List of White House security breaches

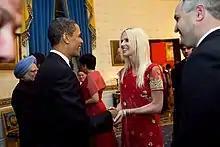
President Barack Obama greeting the Salahis in the Blue Room of the White House in November 2009. Their group had turned up uninvited and bypassed security to enter a state dinner.

Extensive measures are used to protect the White House as the official residence (Executive Residence) and office space (West Wing) of the president of the United States, and grounds. Security is primarily provided by the United States Secret Service. Despite security measures (such as a fence), there have been some people who have still managed to gain unauthorized access to the White House.